The Yale Record

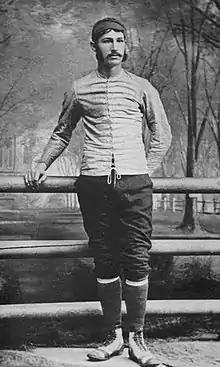
Walter Camp, the "Father of American Football", pictured here in 1878 as the captain of the Yale football team

According to David Wilton, author of "Word Myths: Debunking Linguistic Urban Legends" (2009), "The Yale Record" is responsible for coining the term "hot dog":